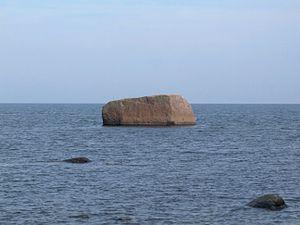
Turbuneeme est un village de la commune de Kuusalu du comté de Harju en Estonie. Au 31 décembre 2011, il comptait 68 habitants.